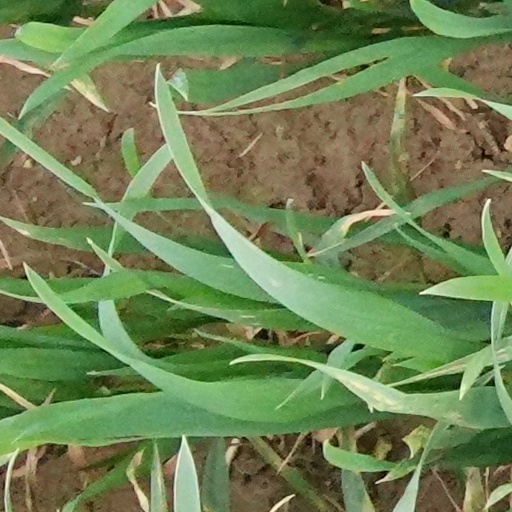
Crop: wheat